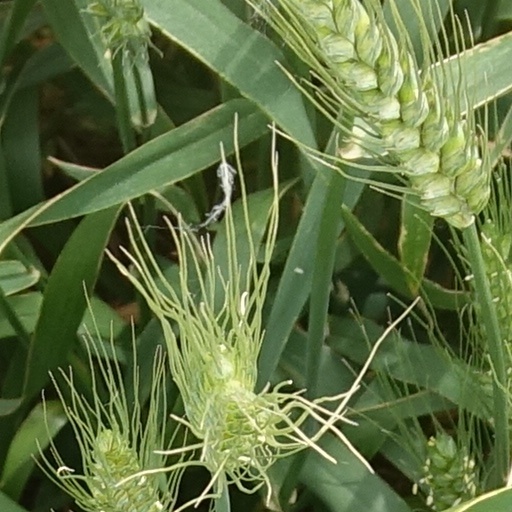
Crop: wheat